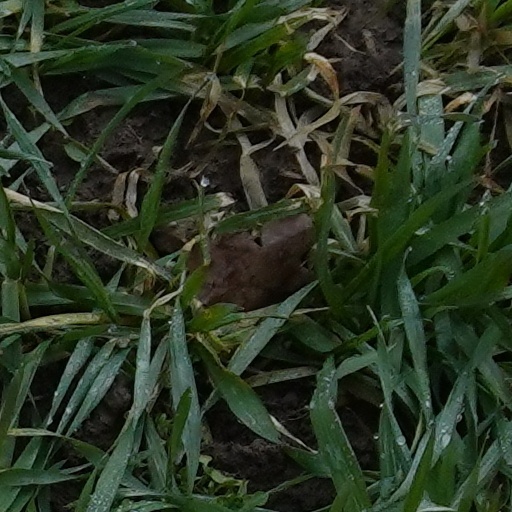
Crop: wheat